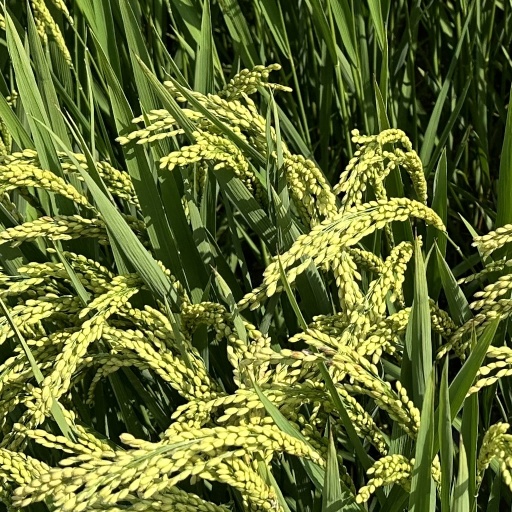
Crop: rice